Elguja Amashukeli

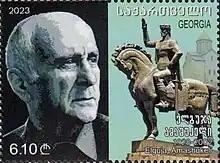
Amashukeli on a 2023 stamp of Georgia

Elguja Amashukeli (22 April 1928 – 10 March 2002) was a Georgian sculptor and painter. From 1981 to 1996 he was the chairman of the Georgian Association of Visual Artists.